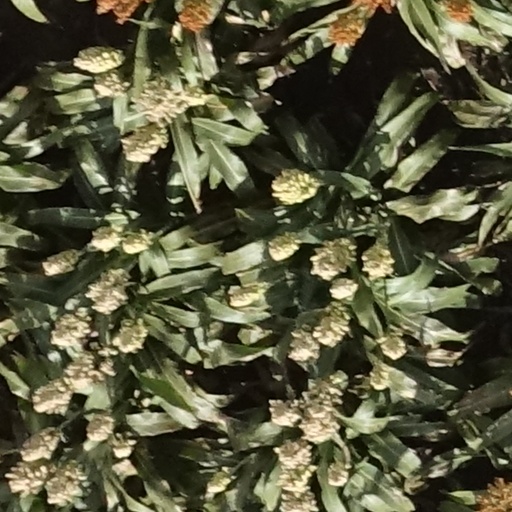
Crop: sorghum